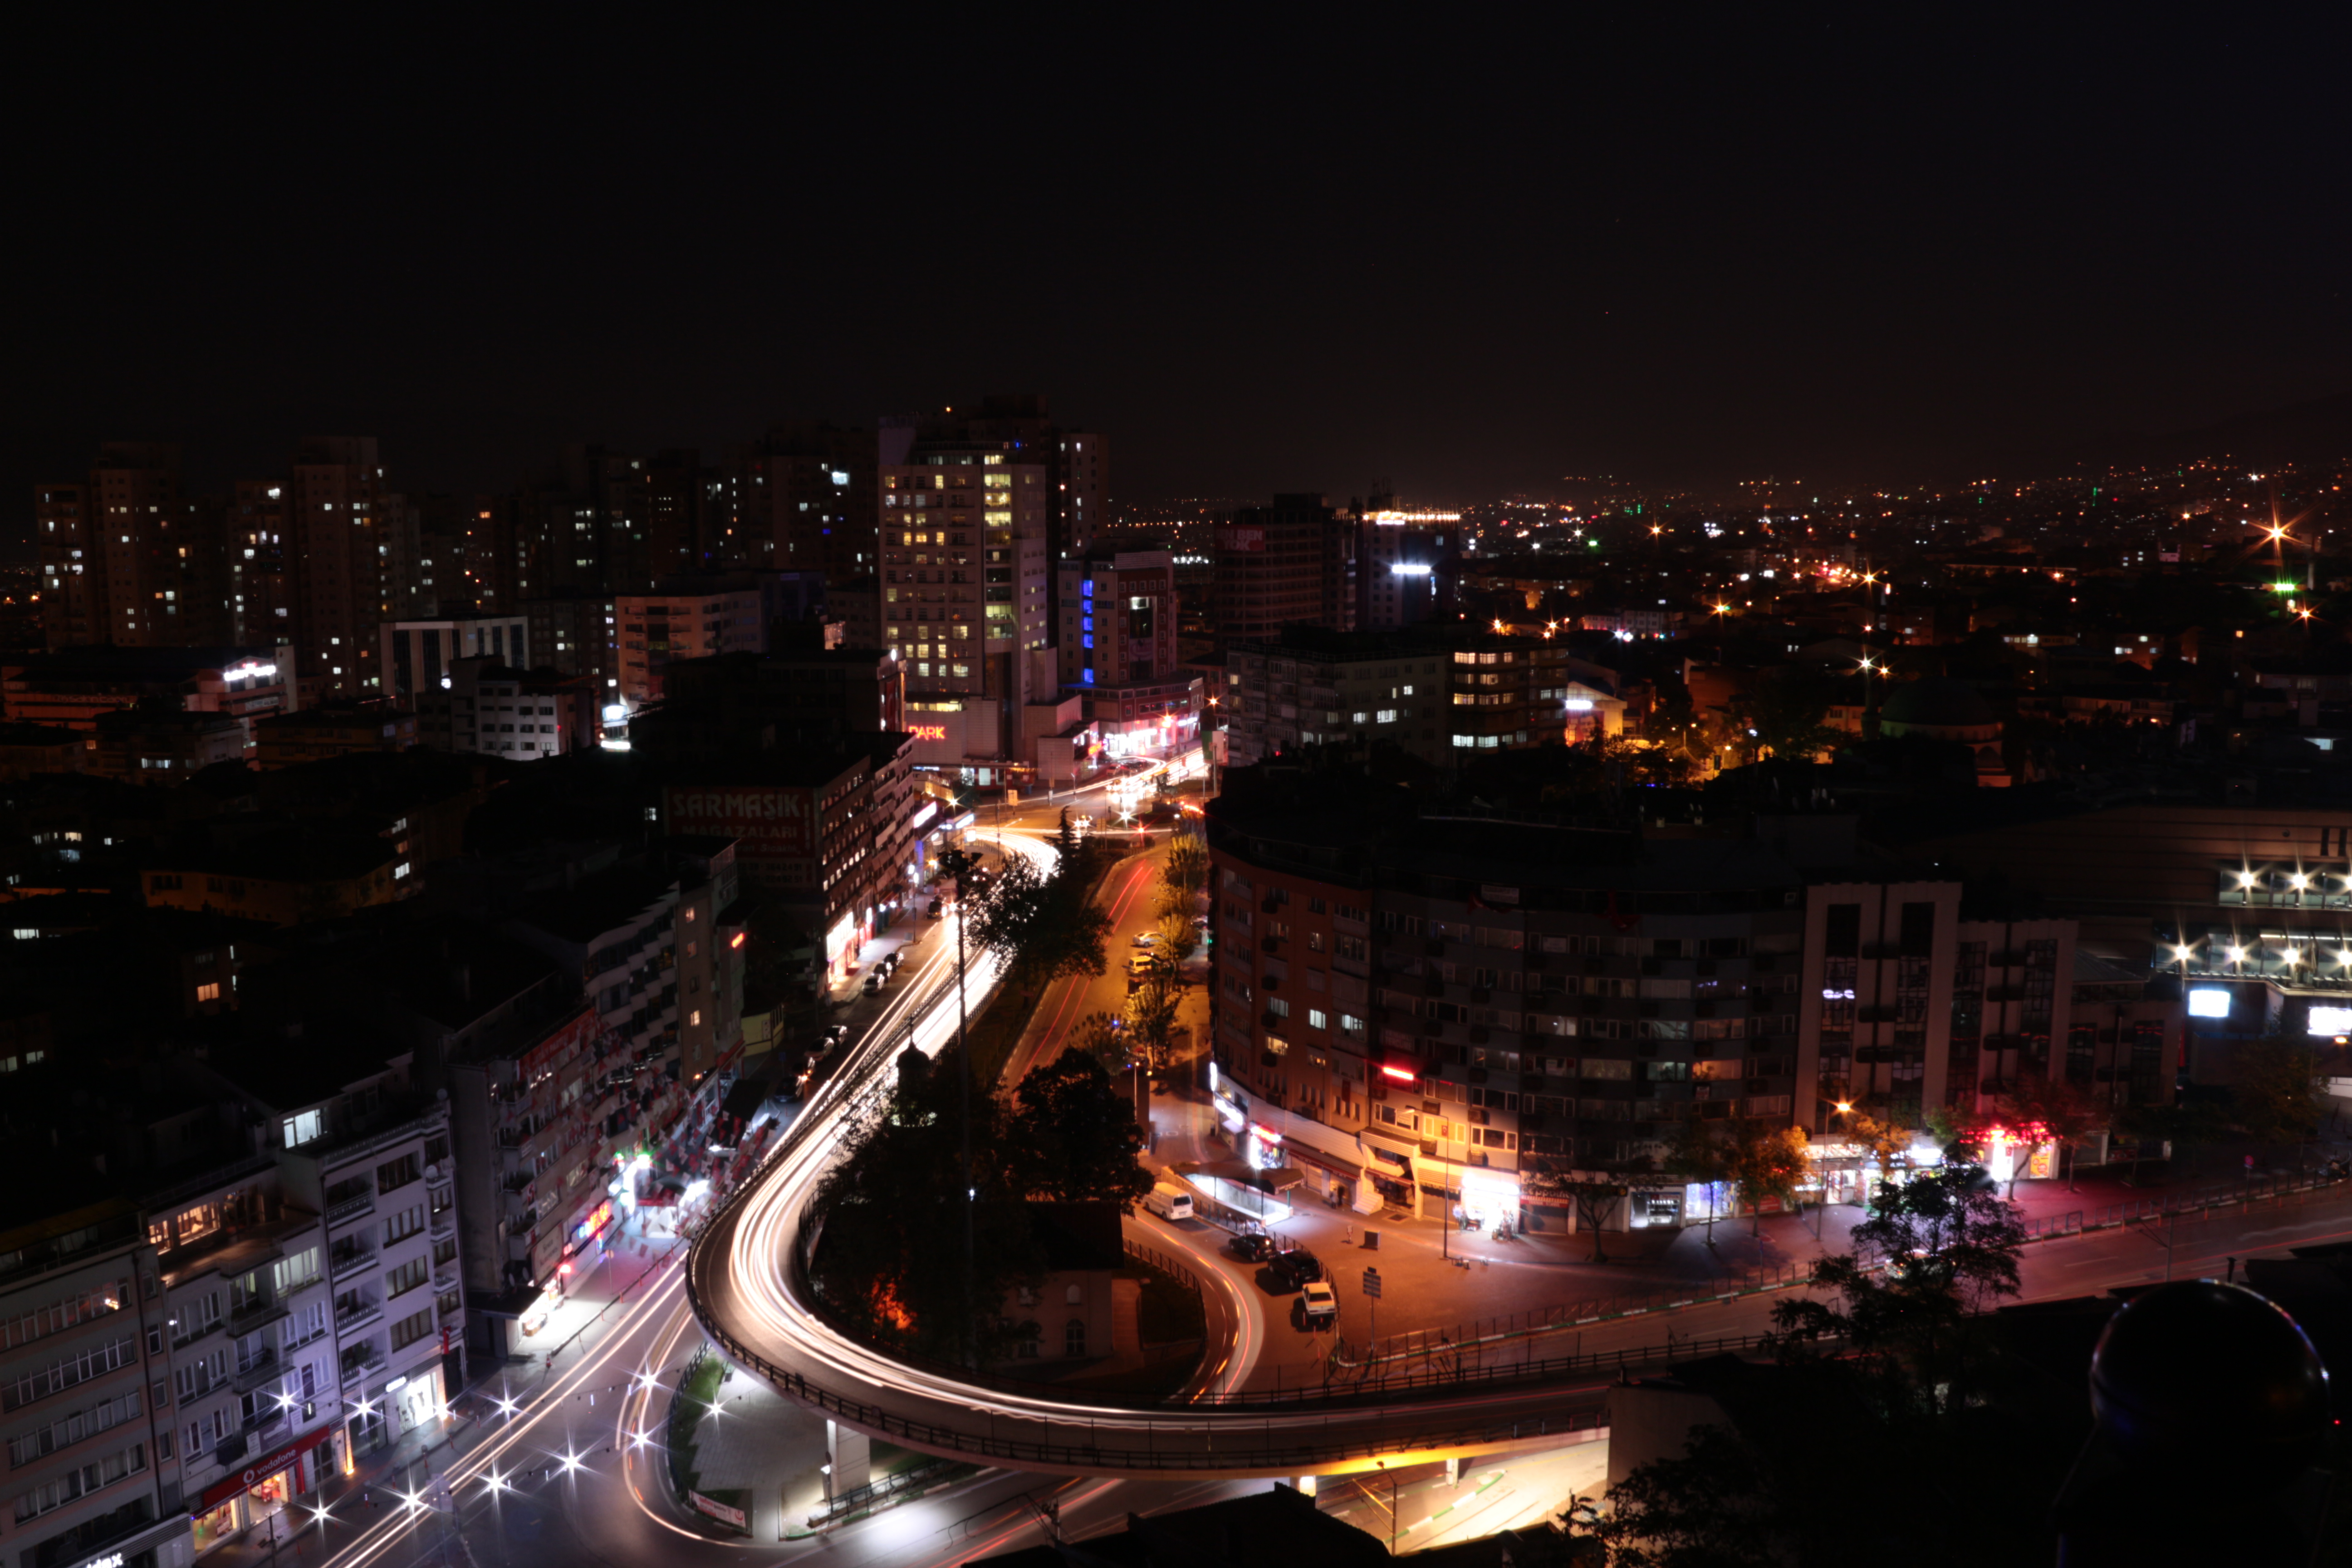
bursa, night, light, city, metropolitan area, cityscape, urban area, metropolis, landmark, downtown, skyline, sky, atmosphere of earth, lighting, darkness, evening, tourist attraction, skyscraper, midnight